Southward Ho

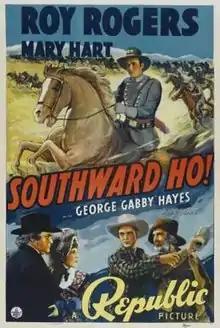

Southward Ho is a 1939 American Western film directed by Joseph Kane and starring Roy Rogers.